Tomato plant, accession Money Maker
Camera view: tilt-top (135 deg); turntable rotation: 210 degrees
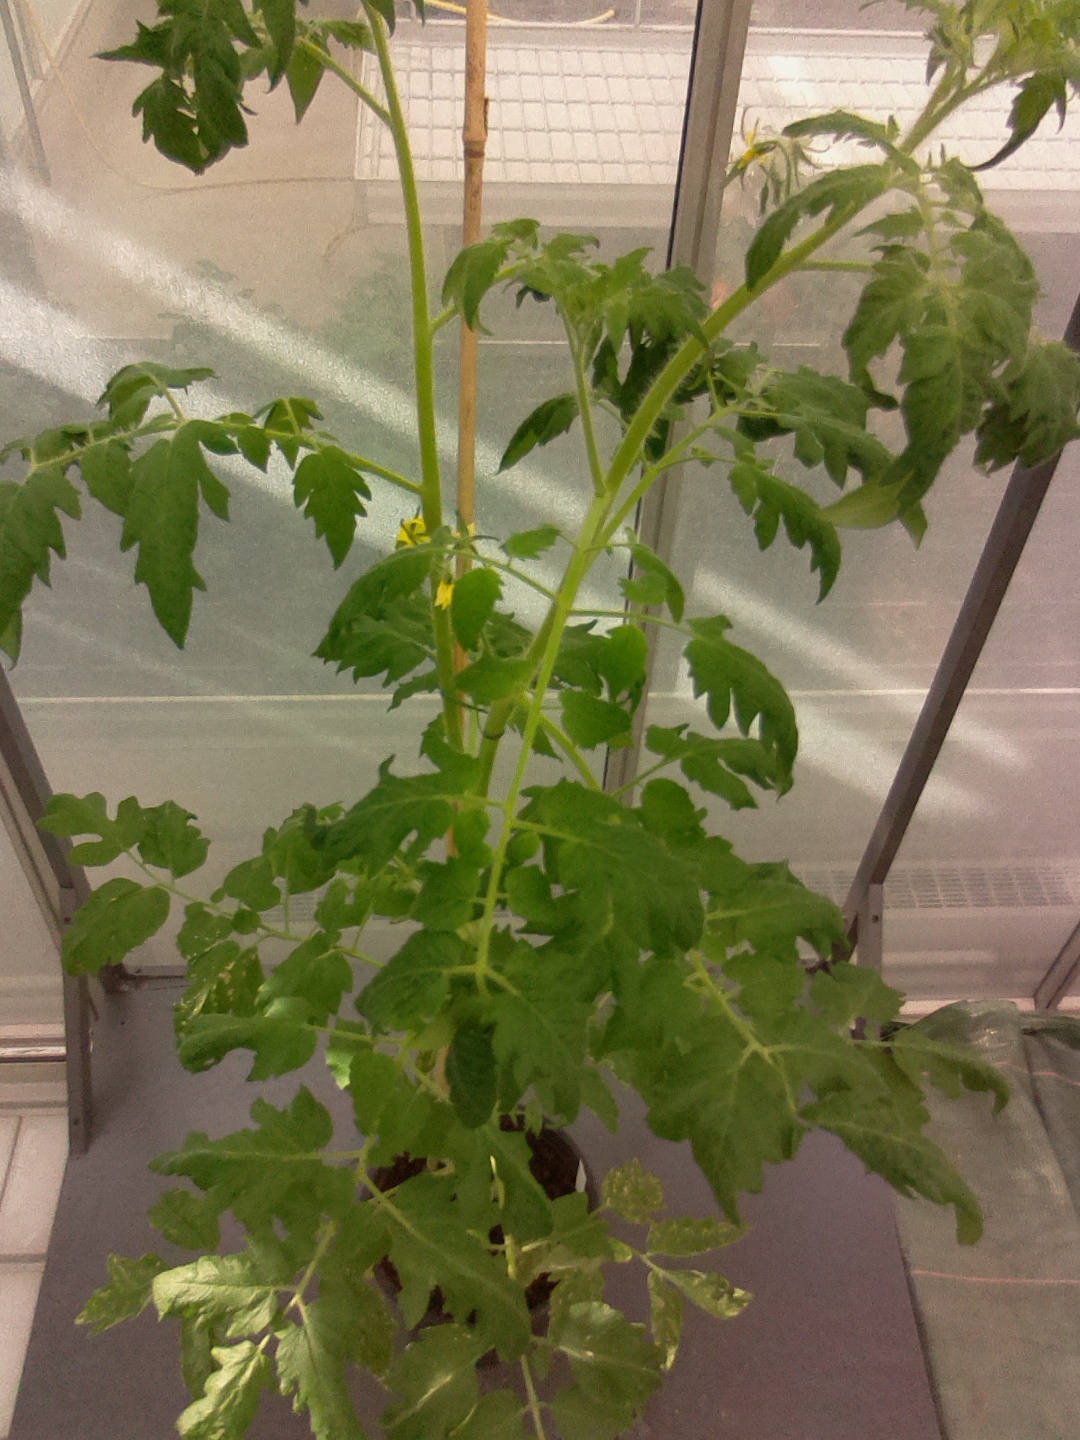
BBCH growth stage 64: 40%-50% of flowers open